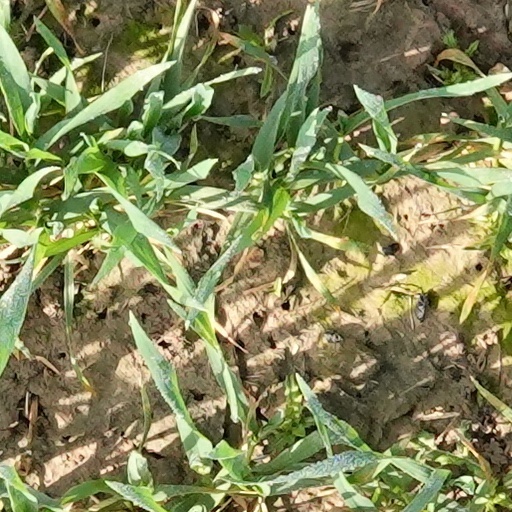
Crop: wheat